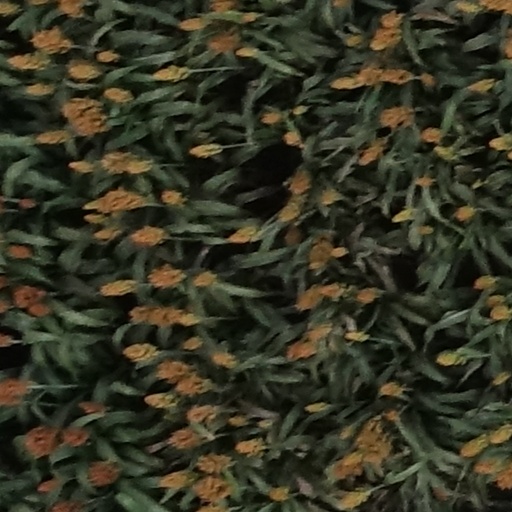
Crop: sorghum